Běleč (Tábor District)

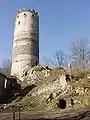
Šelmberk Castle

The most important monument is the ruin of the Šelmberk Castle. The castle was founded before 1318. In the 16th century, it was rebuilt in the Renaissance style. At the end of the 16th century, it lost its residential function, and fell into disrepair during the 17th century. The main preserved element is the high "bergfried".